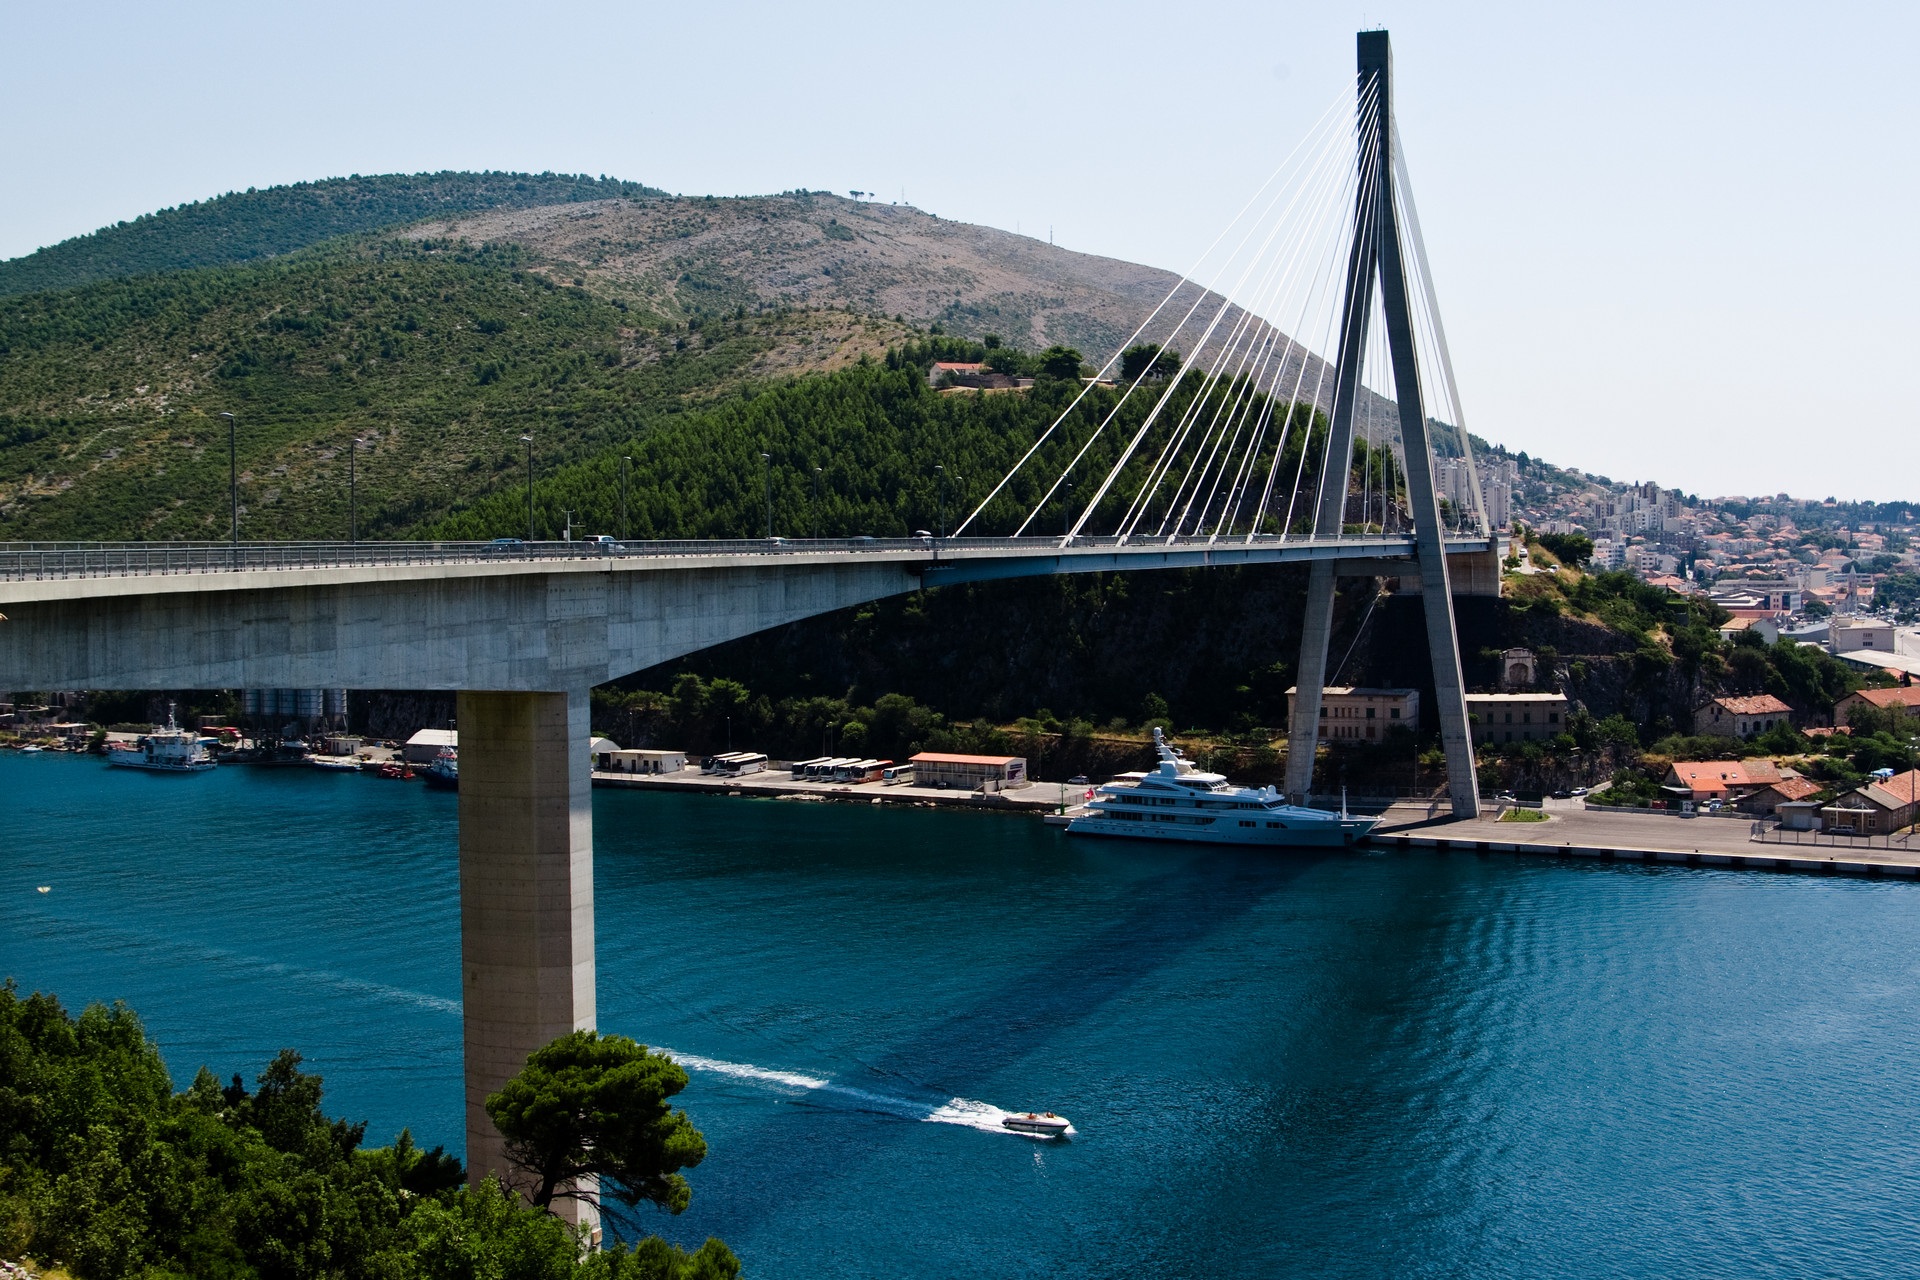
landscape, sea, coast, water, mountain, bridge, city, summer, bay, reservoir, trees, croatia, ships, dalmatia, cable stayed bridge, arch bridge, summer landscape, nonbuilding structure